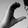
ASL letter: C